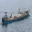
Label: ship